Háblame de amor

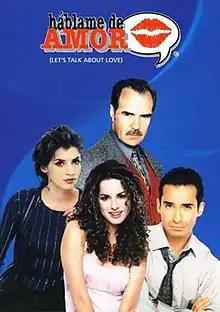

Háblame de amor ("Let's Talk About Love") is a Mexican telenovela produced since 1999 by TV Azteca for Azteca Digital (now Azteca Estudios). It is a remake of "Amor en silencio" by Liliana Abud and Eric Vonn.